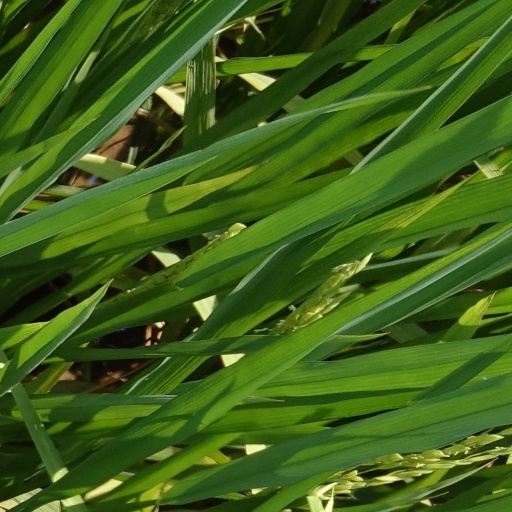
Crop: rice